Schau, lieber Gott, wie meine Feind, BWV 153

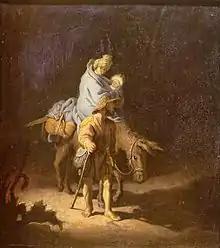
Rembrandt: Flight into Egypt (1627),

(See, dear God, how my enemies), , is a church cantata by Johann Sebastian Bach. He composed it in Leipzig for the Sunday after New Year's Day and first performed it on 2 January 1724.